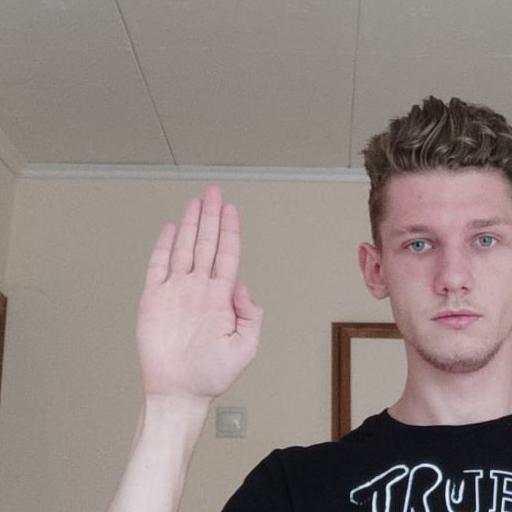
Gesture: stop